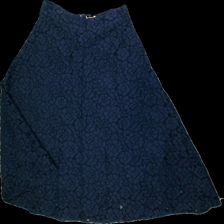
View: front
Type: Skirt
Category: Ladies
Brand: H&M
Colors: Blue
Material: 100% cotton
Pattern: Lace
Cut: Tight, Loose, Regular
Size: 38
Season: All
Stains: Major
Smell: Minor
Damage: Sunbleeched
Damage location: top center
Price range: 50-100
Recommended usage: Reuse
Description: Blue skirt with flower lace